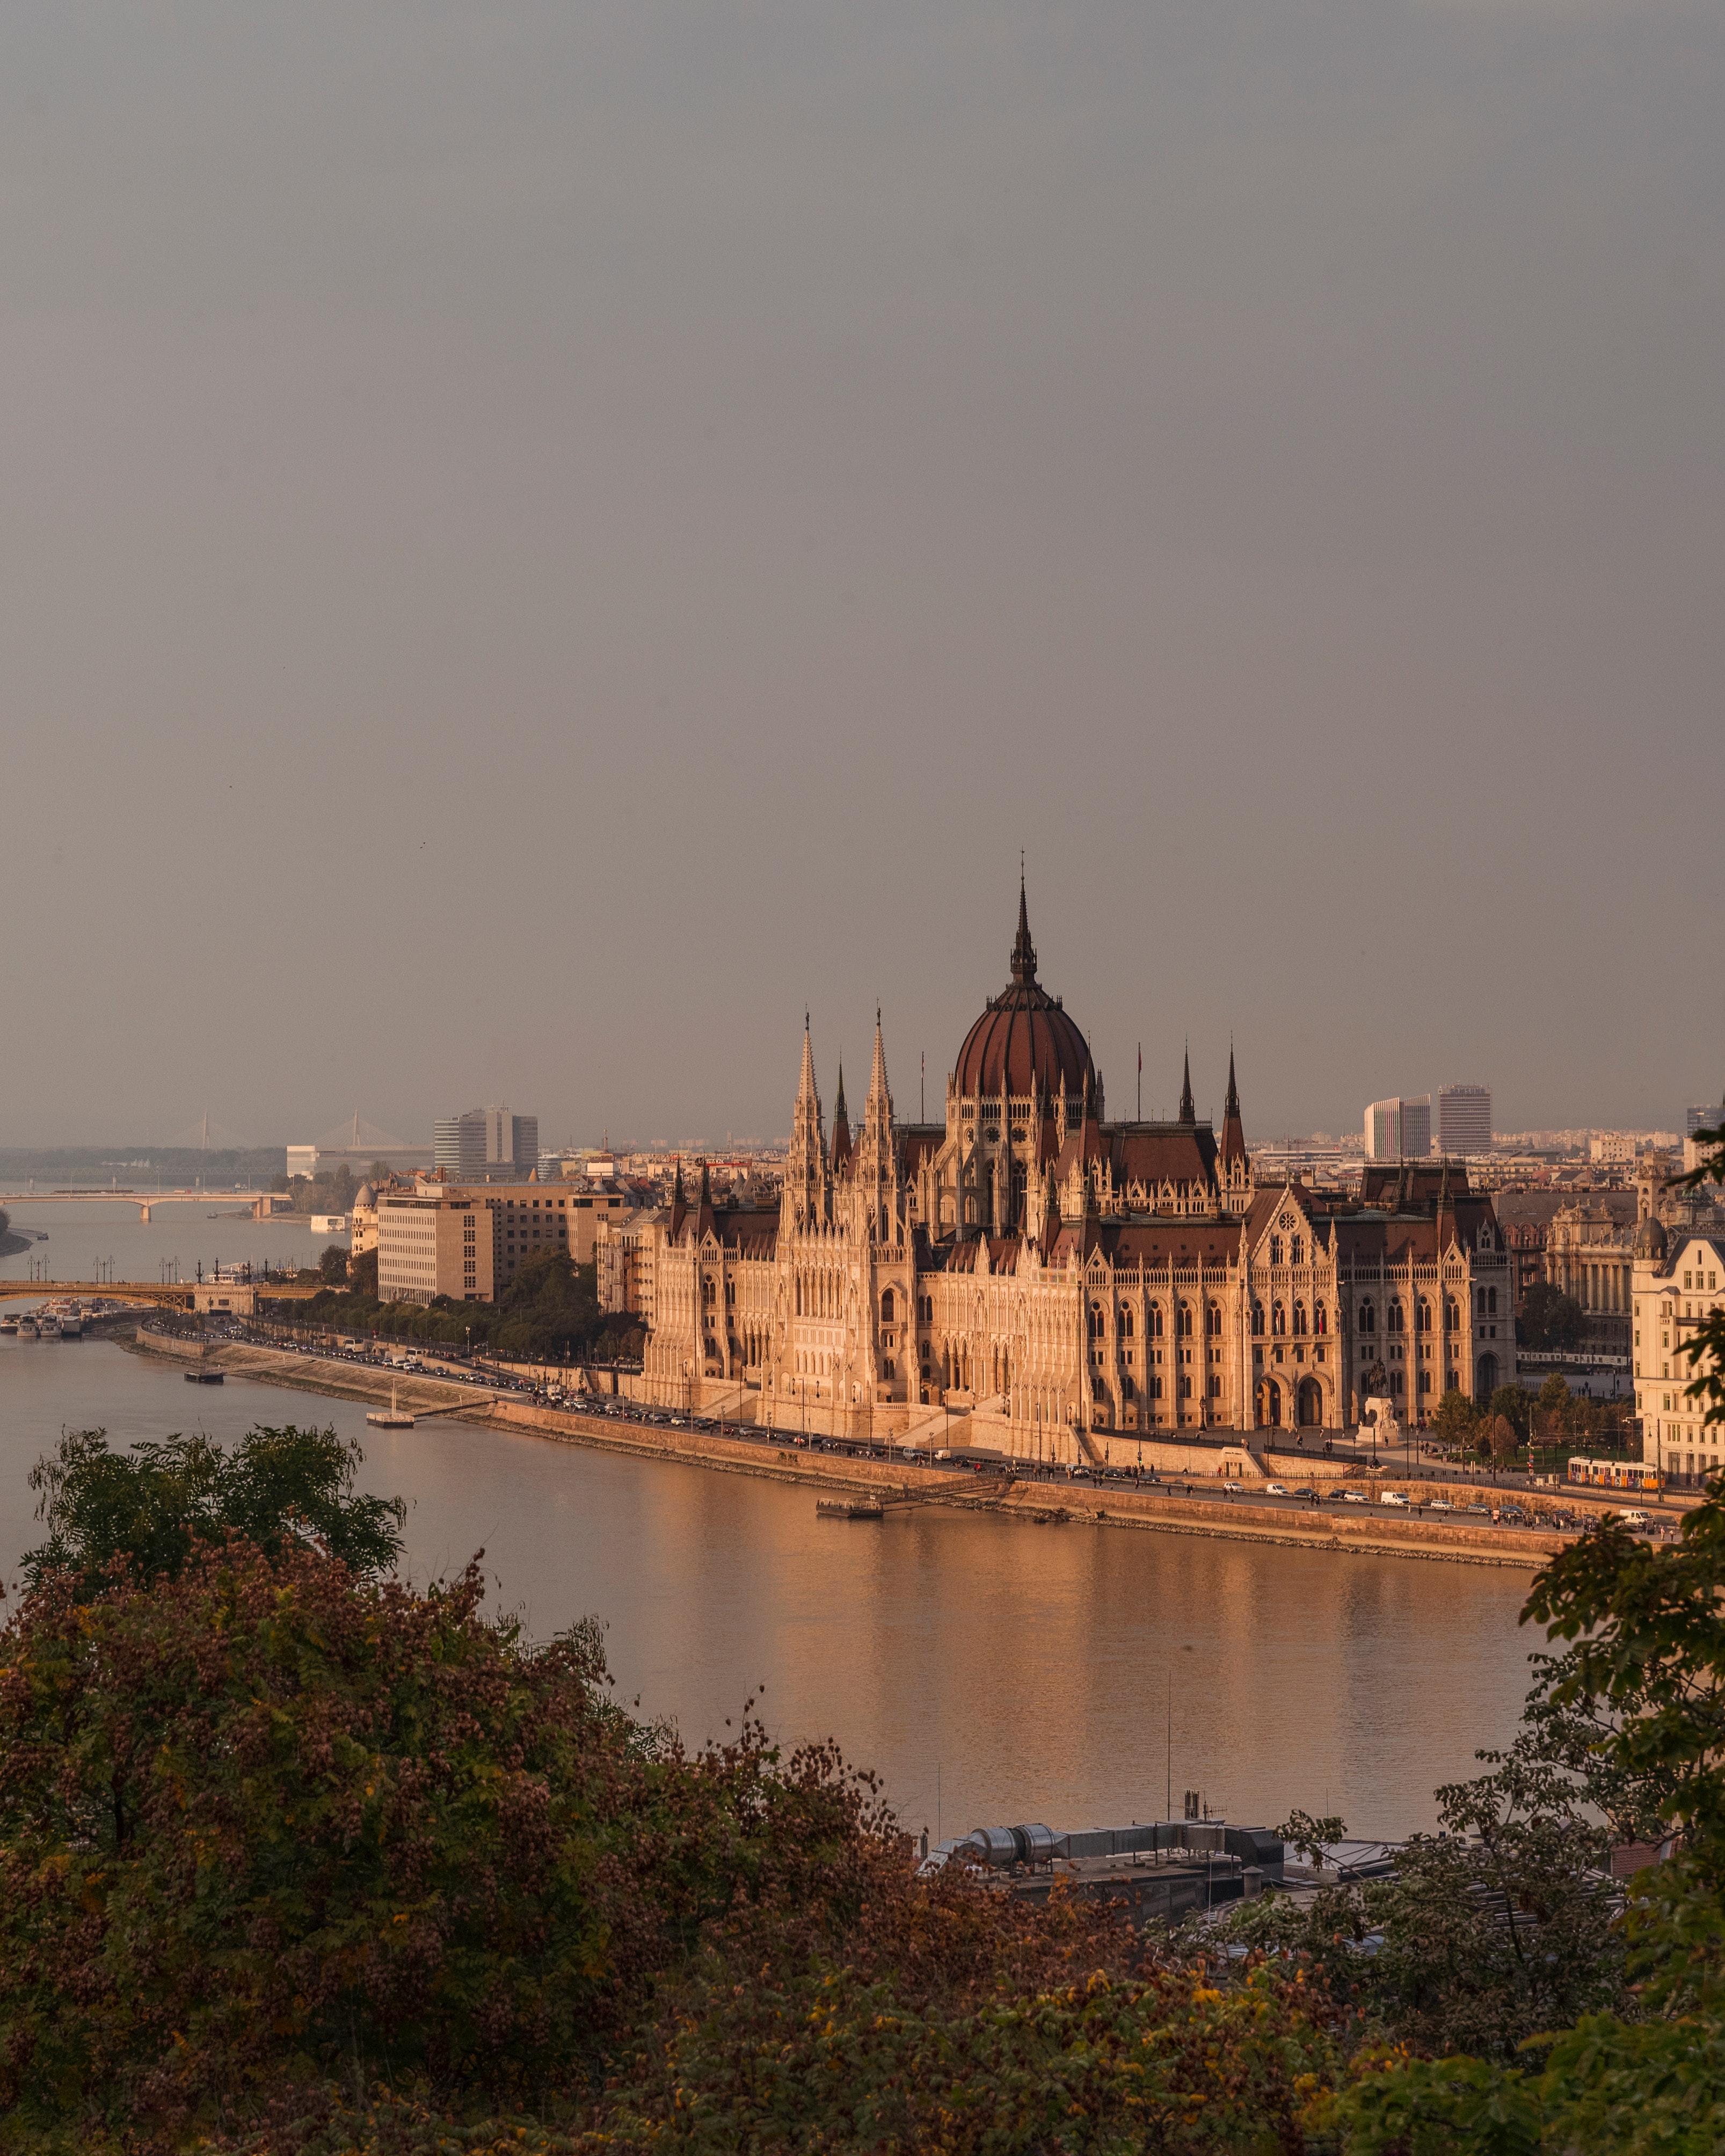
nautral, water, sky, plant, tree, building, lake, body of water, bank, waterway, landscape, city, dusk, horizon, calm, facade, dome, reflection, cityscape, evening, palm tree, reservoir, place of worship, medieval architecture, ancient history, historic site, spire, house, history, tourism, classical architecture, vacation, byzantine architecture, unesco world heritage site, mosque, tourist attraction, sea, skyline, church, holy places, river, castle, fortification, night